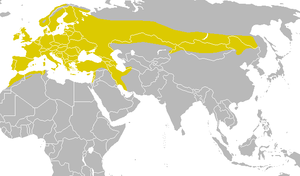
Musvit / Udbredelse, habitater og trækforhold
Kort over musvittens udbredelse.
Musvitten er en spurvefugl i mejsefamilien og en meget almindelig ynglestandfugl og ynglestrejffugl i Danmark, både i skov og by. Den regnes for at være Danmarks femtemest almindelige fugl og er også almindelig som træk- og vintergæst fra Skandinavien, Finland og Baltikum. Musvitten er i øvrigt udbredt i hele Europa, Mellemøsten, nordlige og centrale Asien og dele af Nordafrika.